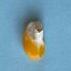
Maize quality: Bad